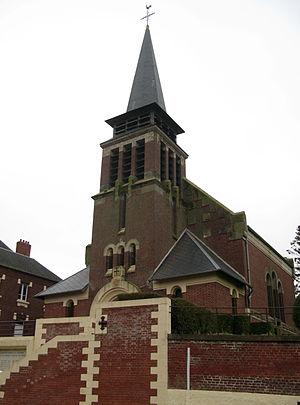
Équancourt (Somme, France) - L'église.
Équancourt est une commune française située dans le département de la Somme, en région Hauts-de-France.